Dallin H. Oaks

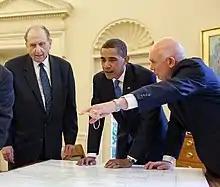
Dallin H. Oaks (right) with LDS Church president Thomas S. Monson (left) and U.S. President Barack Obama (center) in the Oval Office on July 20, 2009, presenting a personal volume of President Obama's genealogy as a gift from the LDS Church.

Upon leaving BYU, Oaks was appointed as a justice of the Utah Supreme Court on January 1, 1981, by Utah governor Scott M. Matheson. He served in this capacity from 1980 to 1984, when he resigned after being appointed by the LDS Church as a member of the Quorum of the Twelve Apostles. In 1975, Oaks was listed by U.S. attorney general Edward H. Levi among potential Gerald Ford Supreme Court candidates, but Ford "crossed Oaks's name off the list early on, noting in the margin that a member of the LDS Church might bring a 'confirmation fight'" In 1981, he was closely considered by the Ronald Reagan administration as a Supreme Court nominee.